Austrian Judo Federation

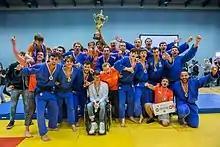
Volksbank Galaxy Tigers - winner of the Austrian Judo Bundeslia 2016

The Austrian Judo Federation organizes the Judo-Bundesliga. This is the national league. It is divided into the Erste Judo Bundesliga and the Zweite Judo Bundesliga for men and the Frauen Judo Bundesliga for women. The league exists since 1948.